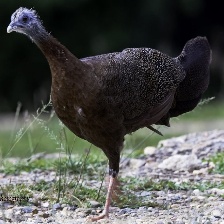
Species: GREAT ARGUS
Scientific name: ARGUSIANUS ARGU